Mustapha Hadji

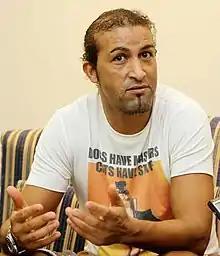
Hadji in 2012

Mustapha Hadji (born 16 November 1971) is a Moroccan football coach and former player. He was named the 50th greatest African player of all time by the African football expert Ed Dove.